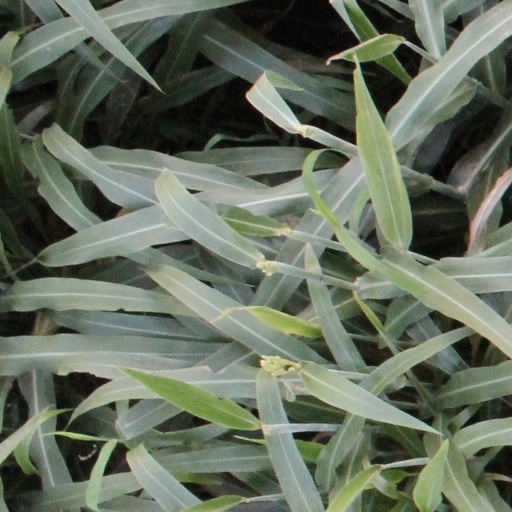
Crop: sorghum